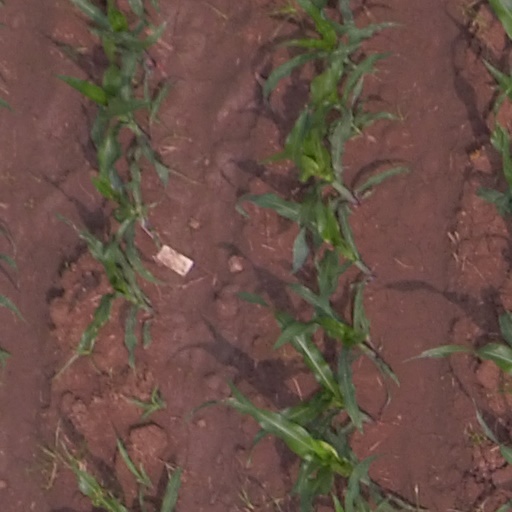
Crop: maize; corn